Rothesay Academy

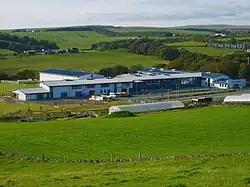
Rothesay Joint Campus

Rothesay Academy is a secondary school in the town of Rothesay on the Isle of Bute.